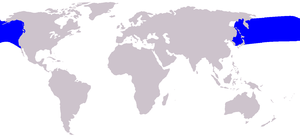
Le marsouin de Dall est le seul représentant du genre Phocoenoides. Il tient son nom du naturaliste américain William Healey Dall.